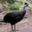
Label: bird